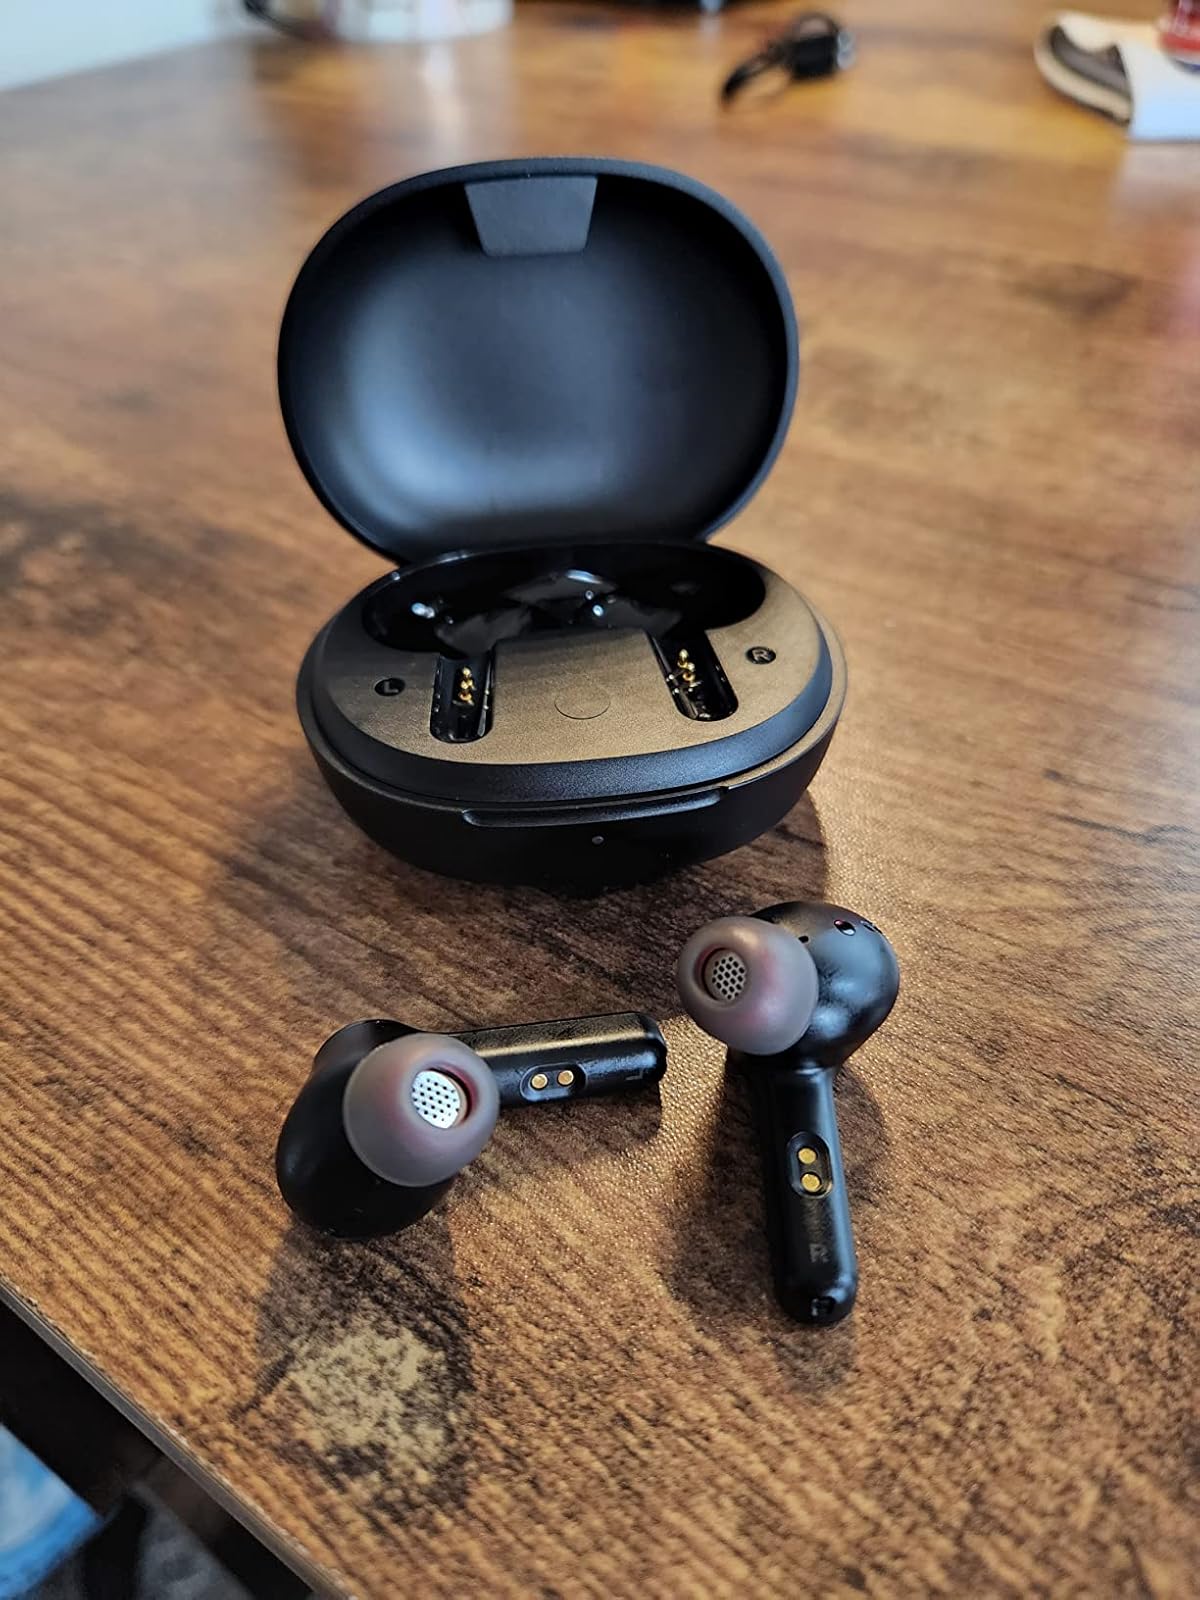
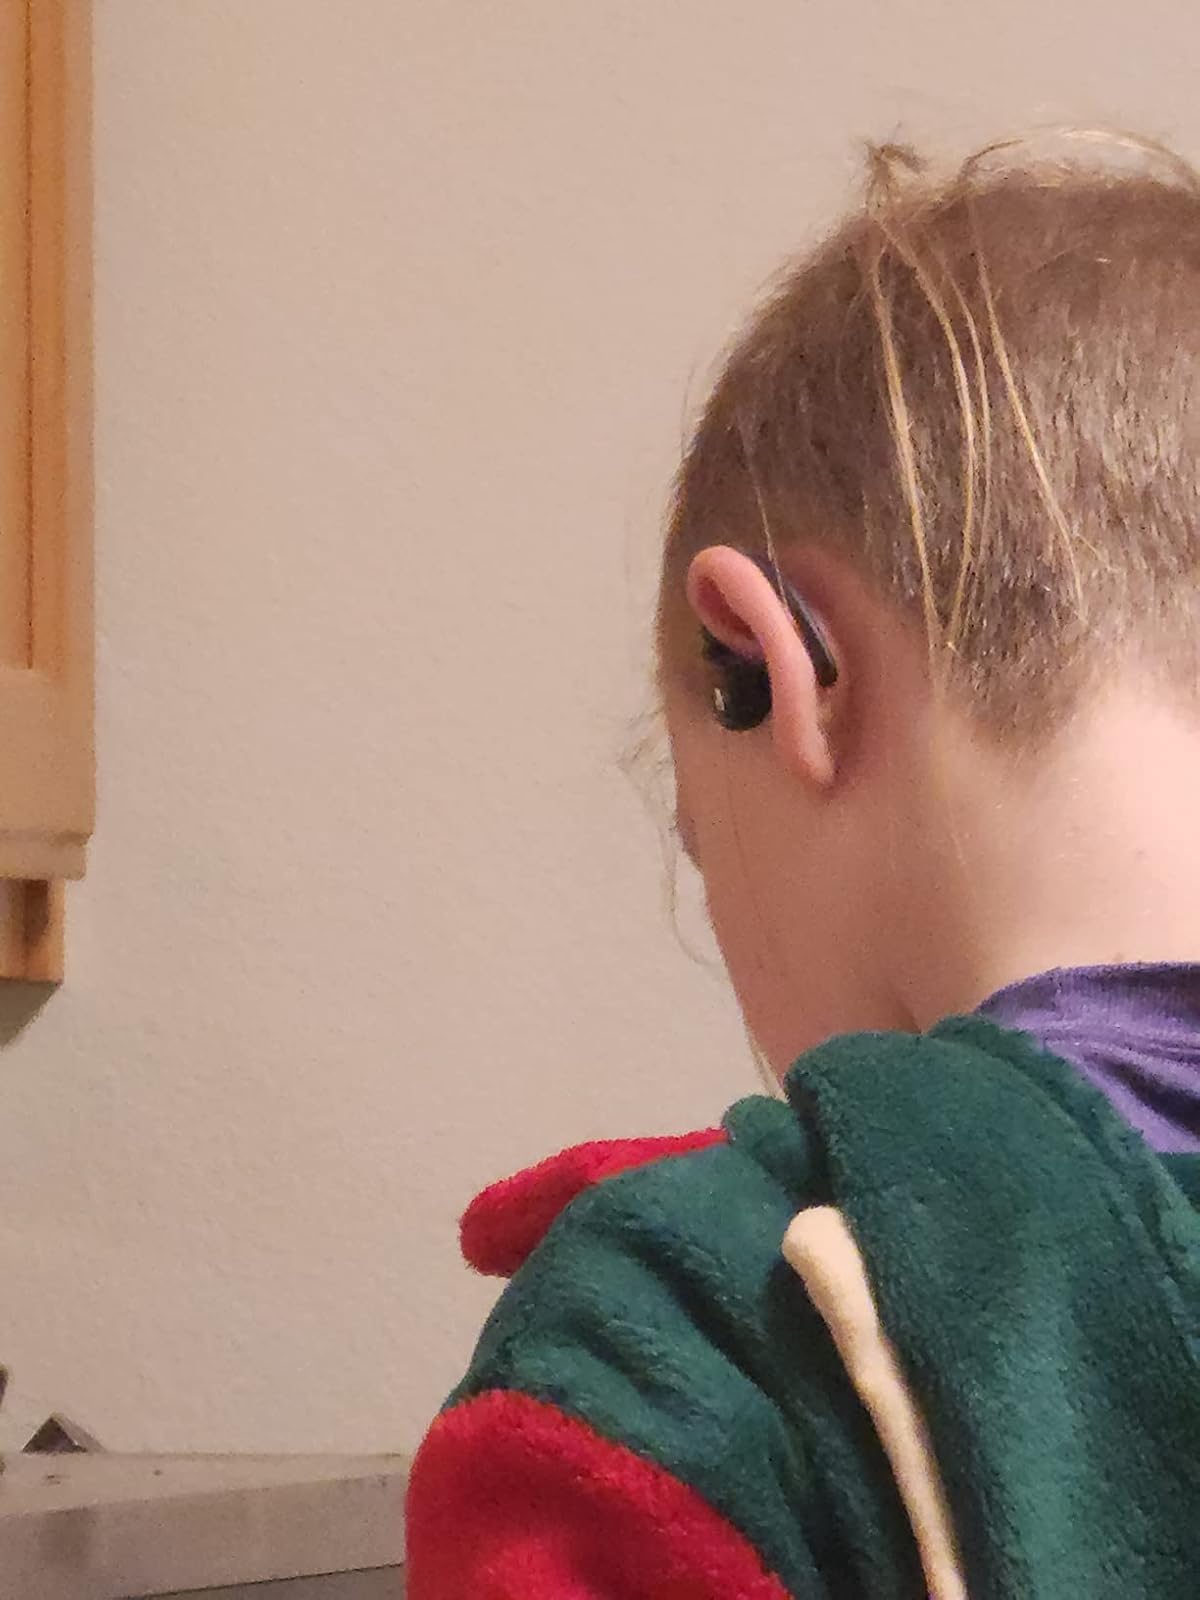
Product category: earbuds
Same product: no